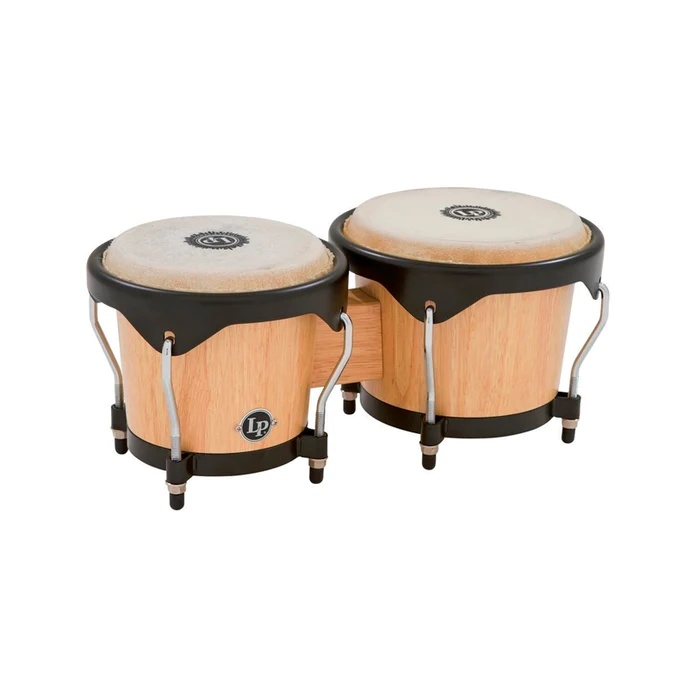
Bongo LP City LP601NY
Descripción: Las congas / bongos LP están construidos de madera de gran calidad, seleccionada del norte de américa, principalmente Haya y Roble de Siam, elegido por su calidad sonora y de durabilidad. Antes de la fabricación del material, las maderas son secadas en hornos, posteriormente, son cortadas y unidas den múltiples capas. Los refuerzos de acero interno evitan tener que ponerlos en el exterior. Este patente de LP, aporta una integridad absoluta. Las congas de madera LP también tiene una capa de fibra de vidrio añadidas en el interior, donde se encuentran las placas laterales. Así aumentamos la resistencia en el área de más tensión. El interior de la conga está sellado, evitando así la absorción de humedad. Detalles Técnicos: Serie City Tamaño 6" & 7" Cascos: Roble Siam Parche natural Aros: EZ Curve Tensores 9/32", cromado. Parte inferior: acero. Estilo cubano. Hardware: Negro rugoso Acabado: Natural mate
Brand: All Music Instrumentos Musicales
Category: Arts & Entertainment > Hobbies & Creative Arts > Musical Instruments > Percussion > Hand Percussion > Hand Drums > Bongos > Traditional Bongos